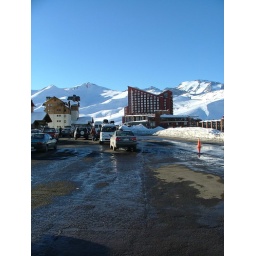
the one hotel is the larger building, base lodge below it. Only 2 buildings on the mountain